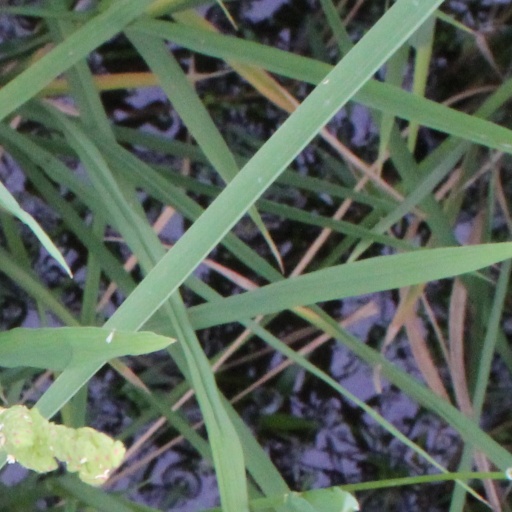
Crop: rice